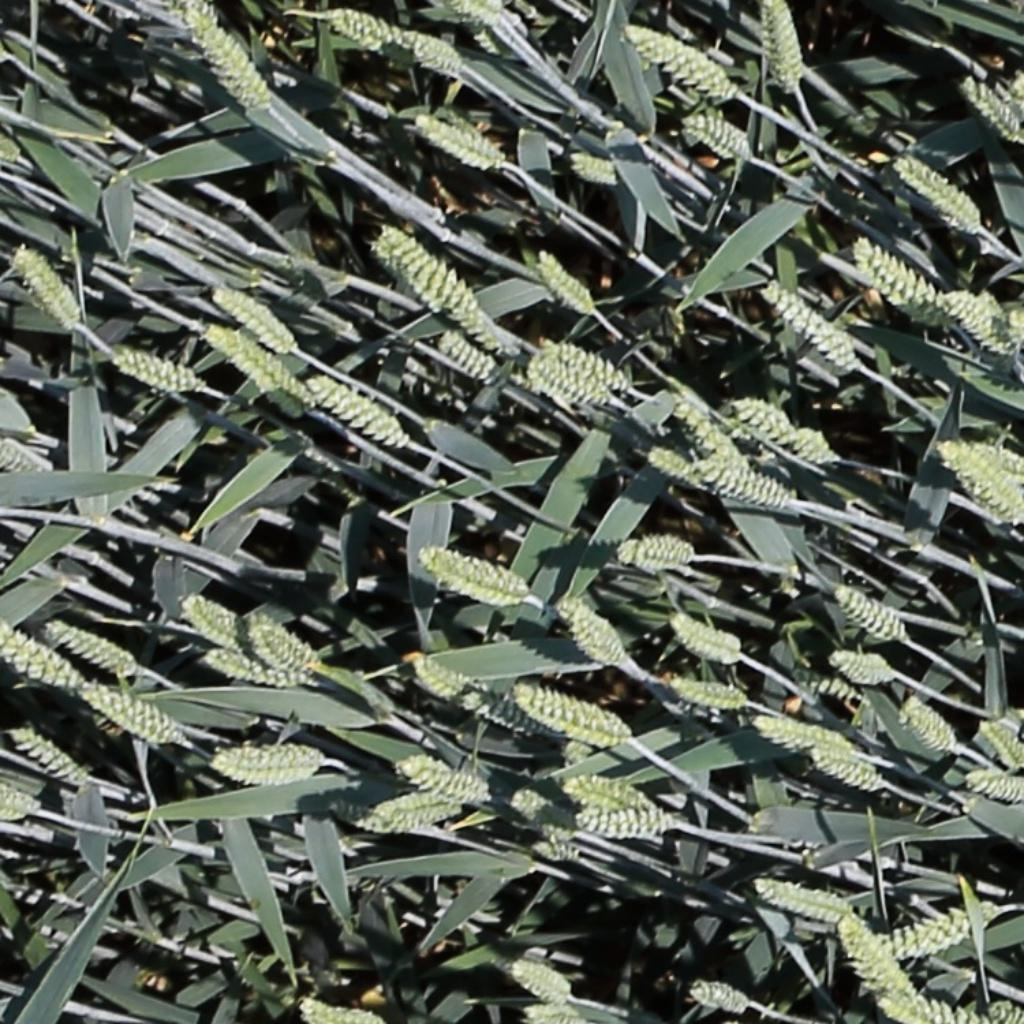
Country: Switzerland
Location: Usask
Wheat development stage: Filling